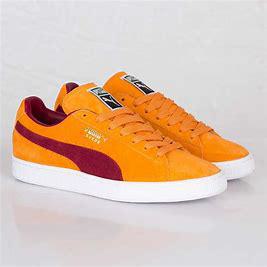
Brand: Puma
Model: Suede XL